Legion of the Dead (film)

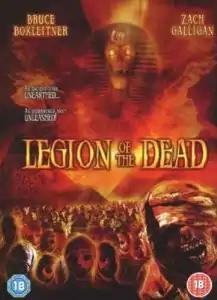
DVD cover

Legion of the Dead is a 2005 American horror film produced by The Asylum.